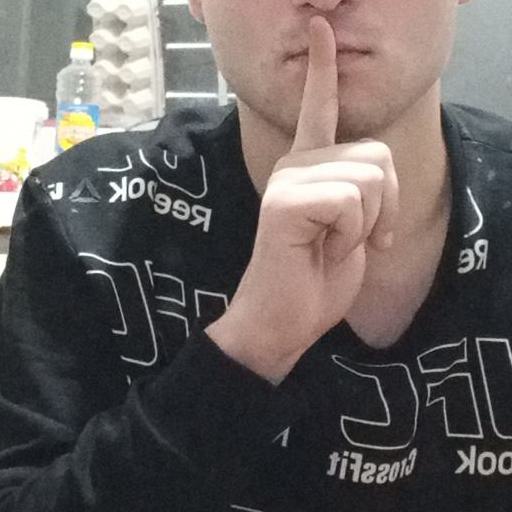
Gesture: mute